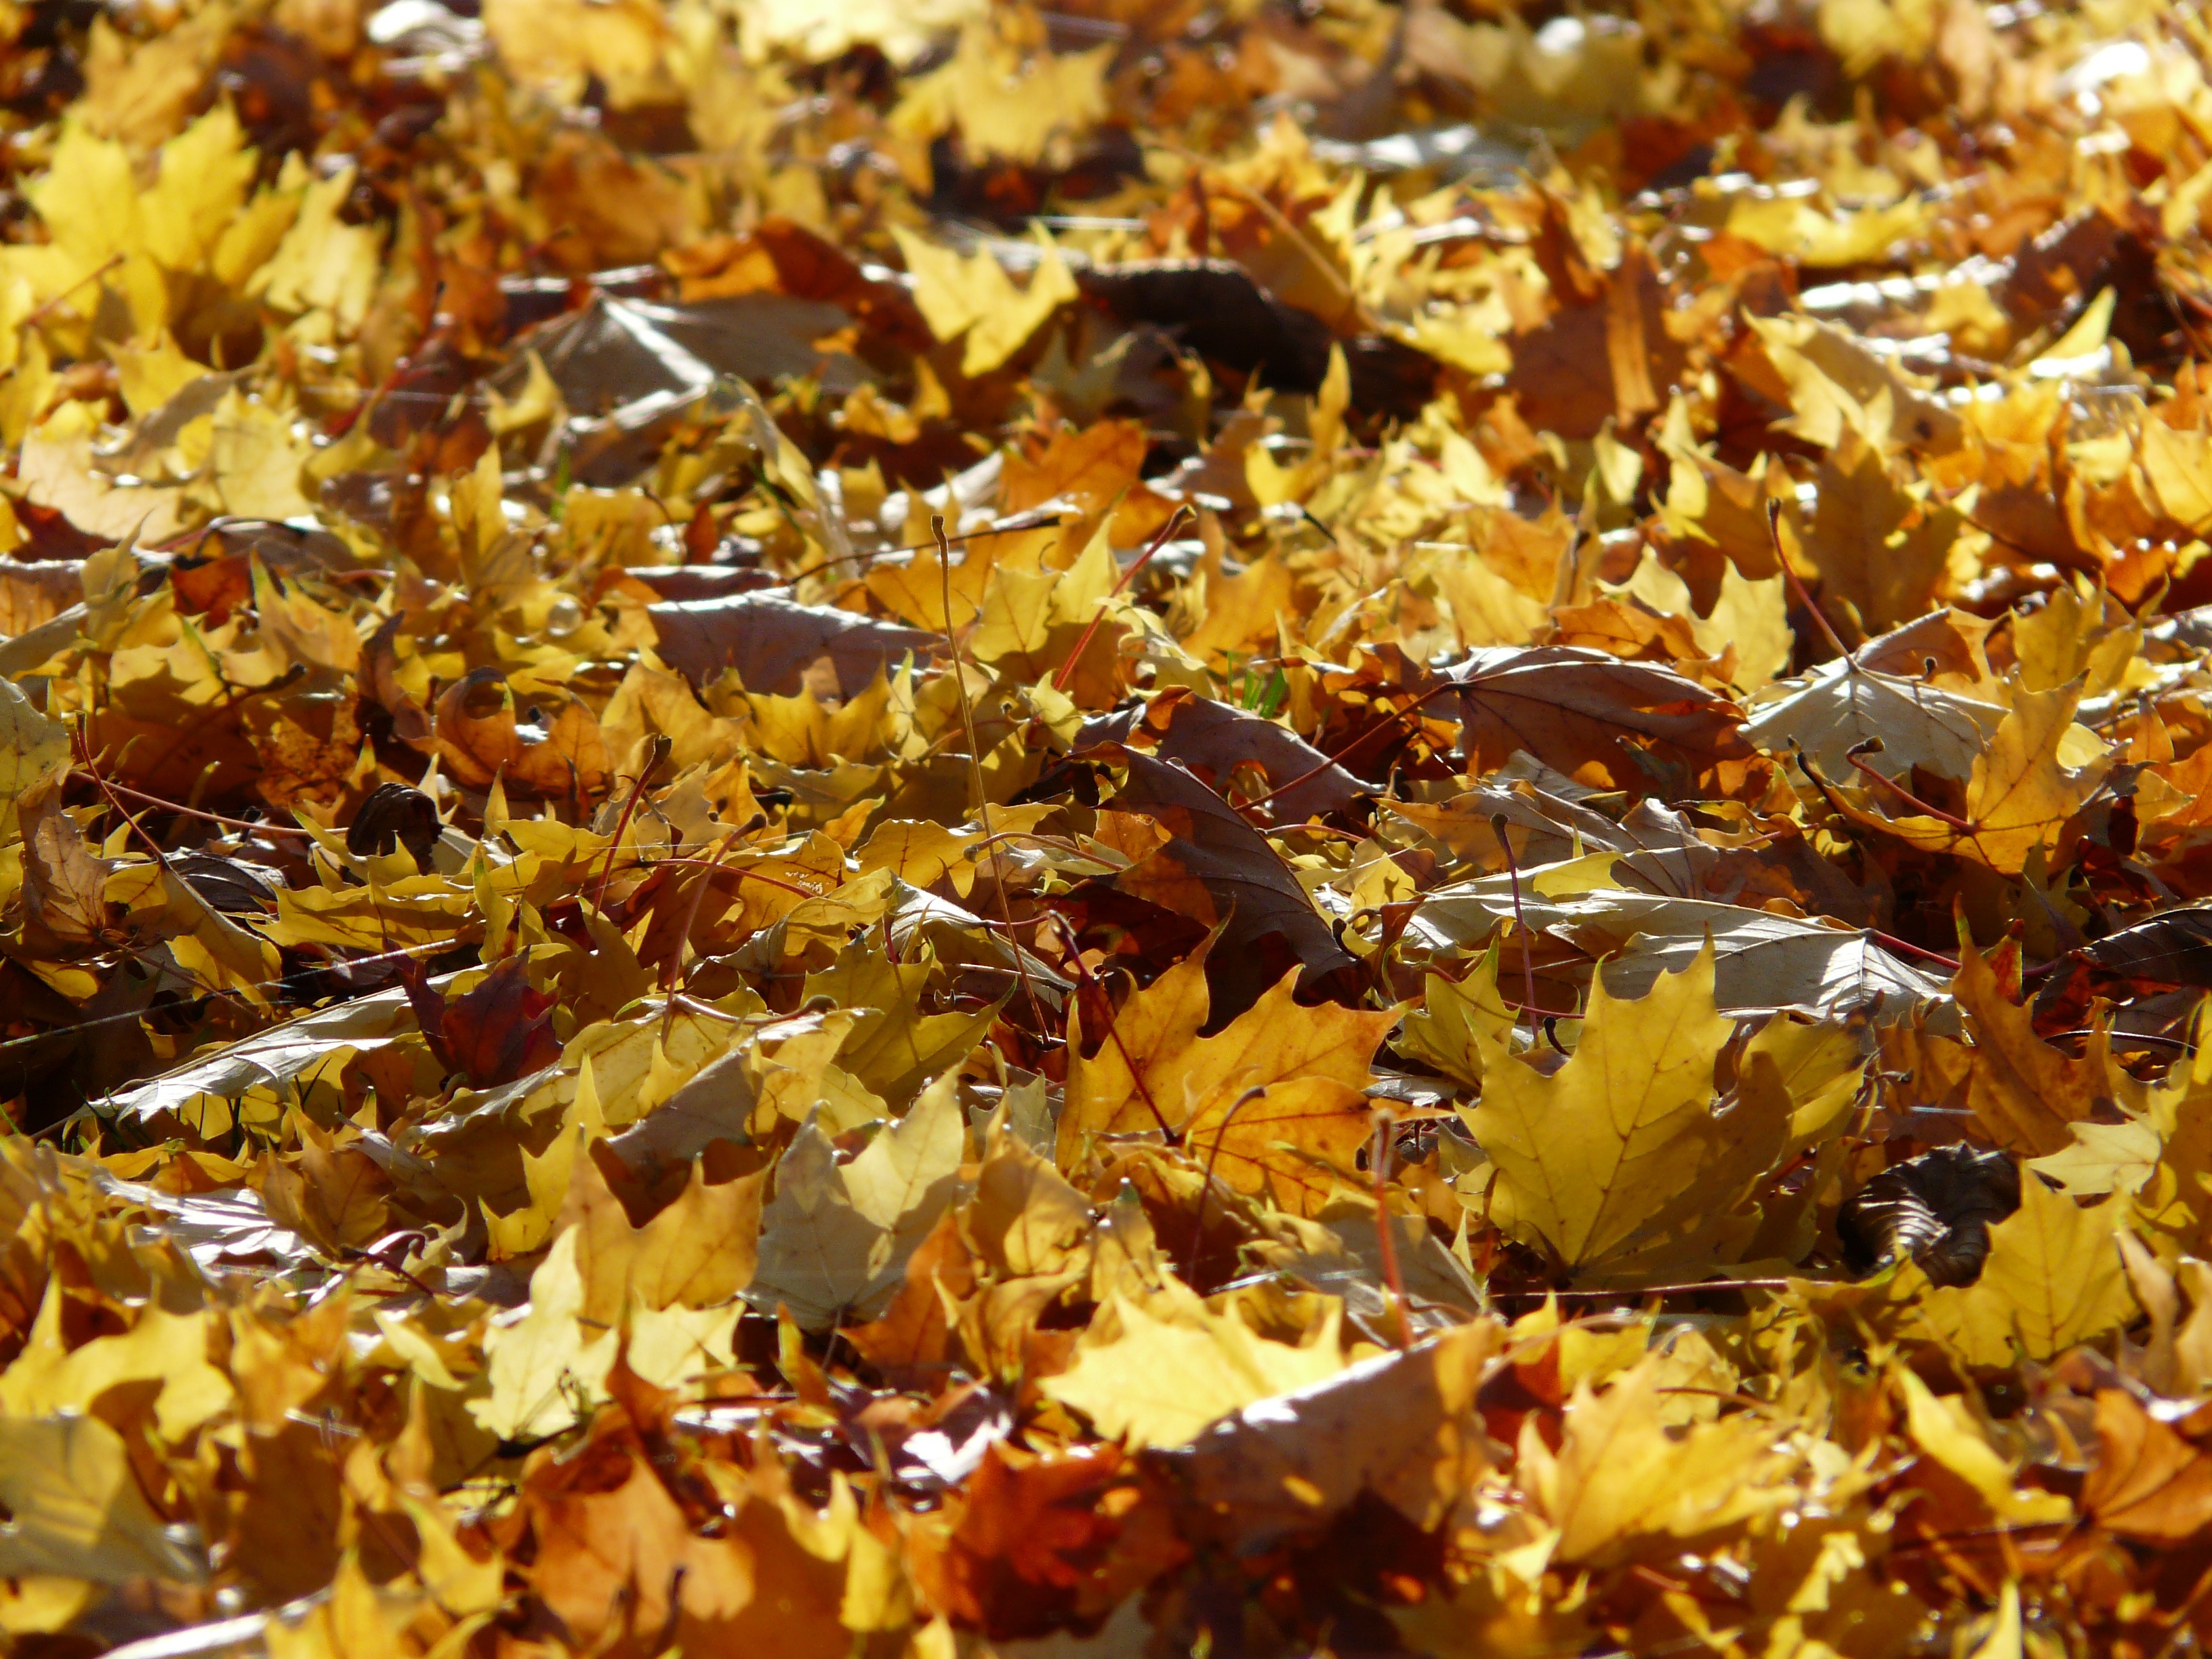
tree, branch, plant, sunlight, leaf, flower, autumn, brown, colorful, yellow, season, maple, maple leaf, emerge, leaves, gold, deciduous, maple leaves, fall color, fall foliage, autumn forest, fall leaves, autumn colours, back light, golden yellow, acer platanoides, woody plant, land plant